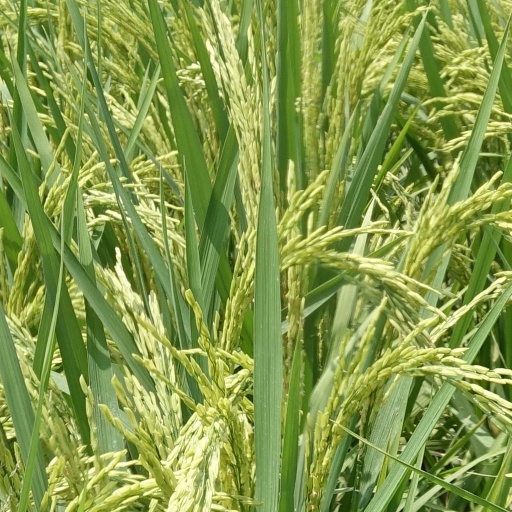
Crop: rice